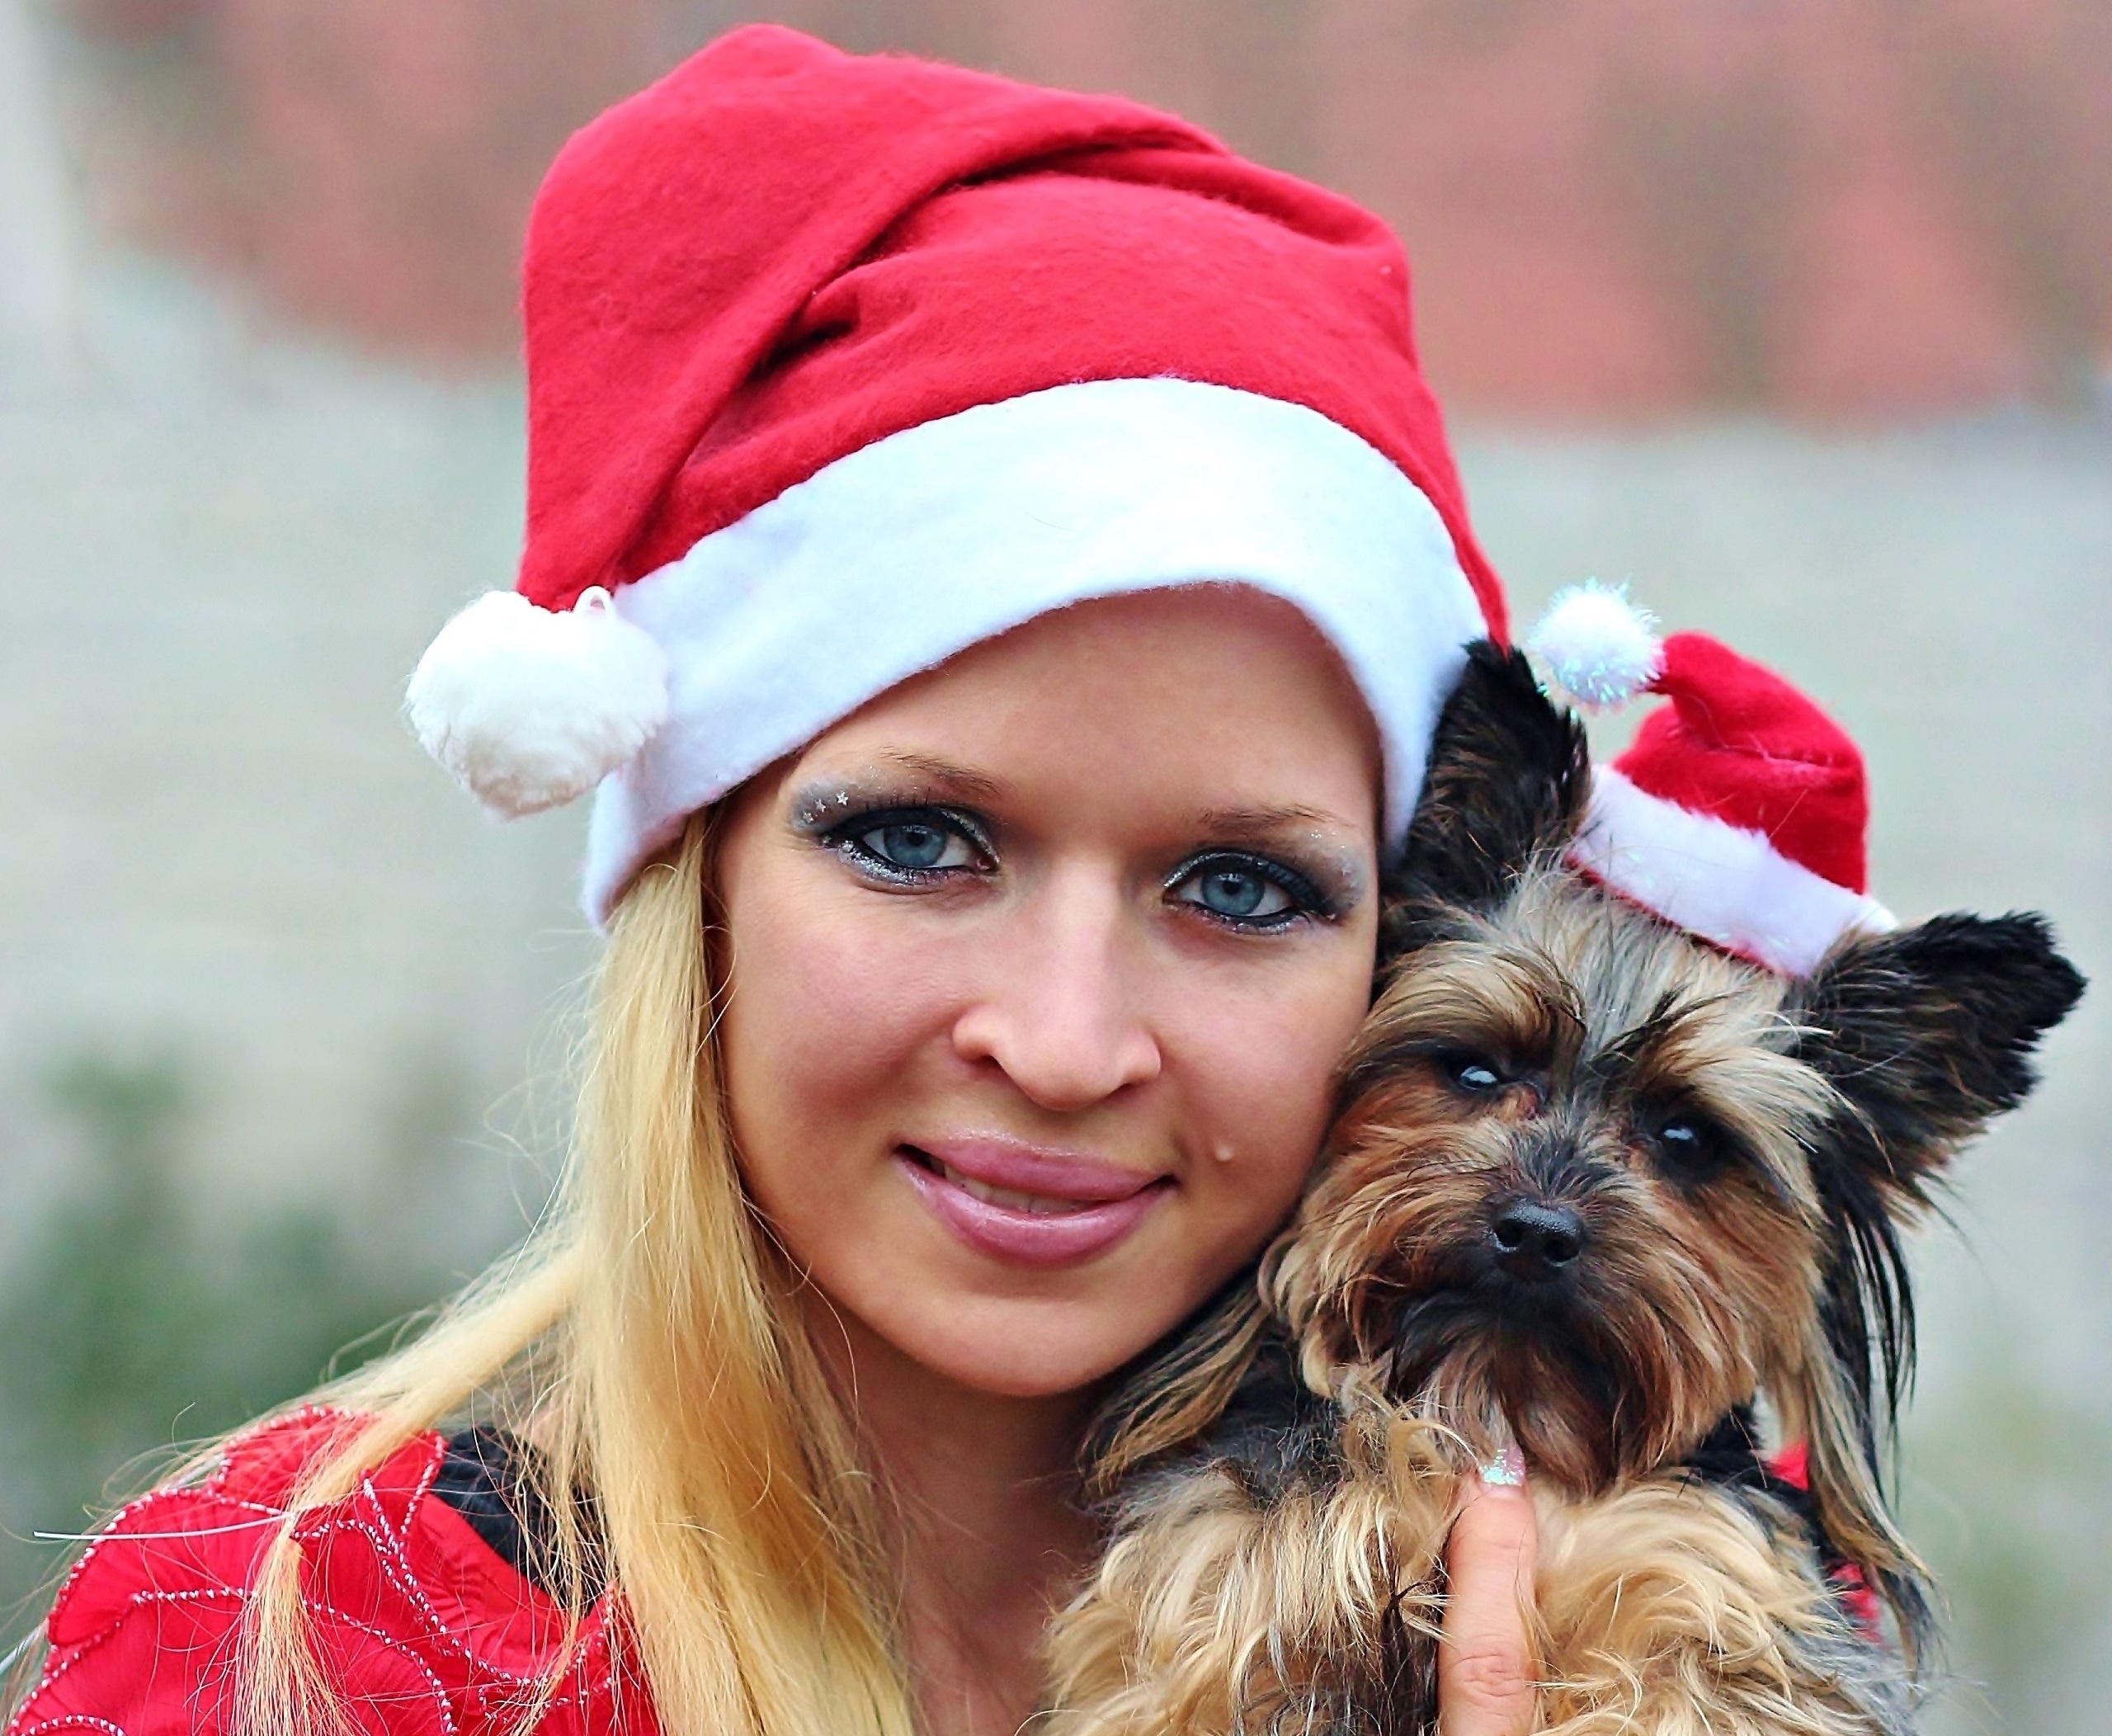
woman, flower, dog, portrait, red, clothing, christmas, santa claus, terrier, yorkshire terrier